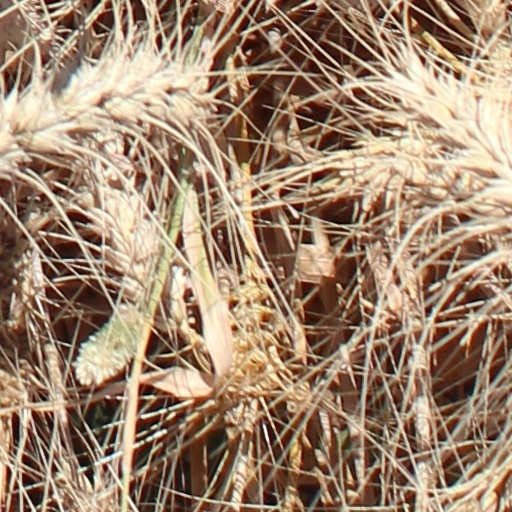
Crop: wheat